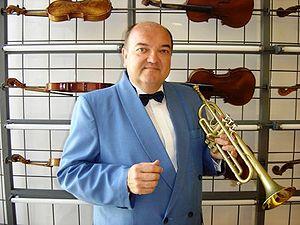
Photo de l'artiste Bernard Soustrot
Bernard Soustrot est un trompettiste classique, né à Lyon en 1954. Il est le frère du chef d'orchestre Marc Soustrot.